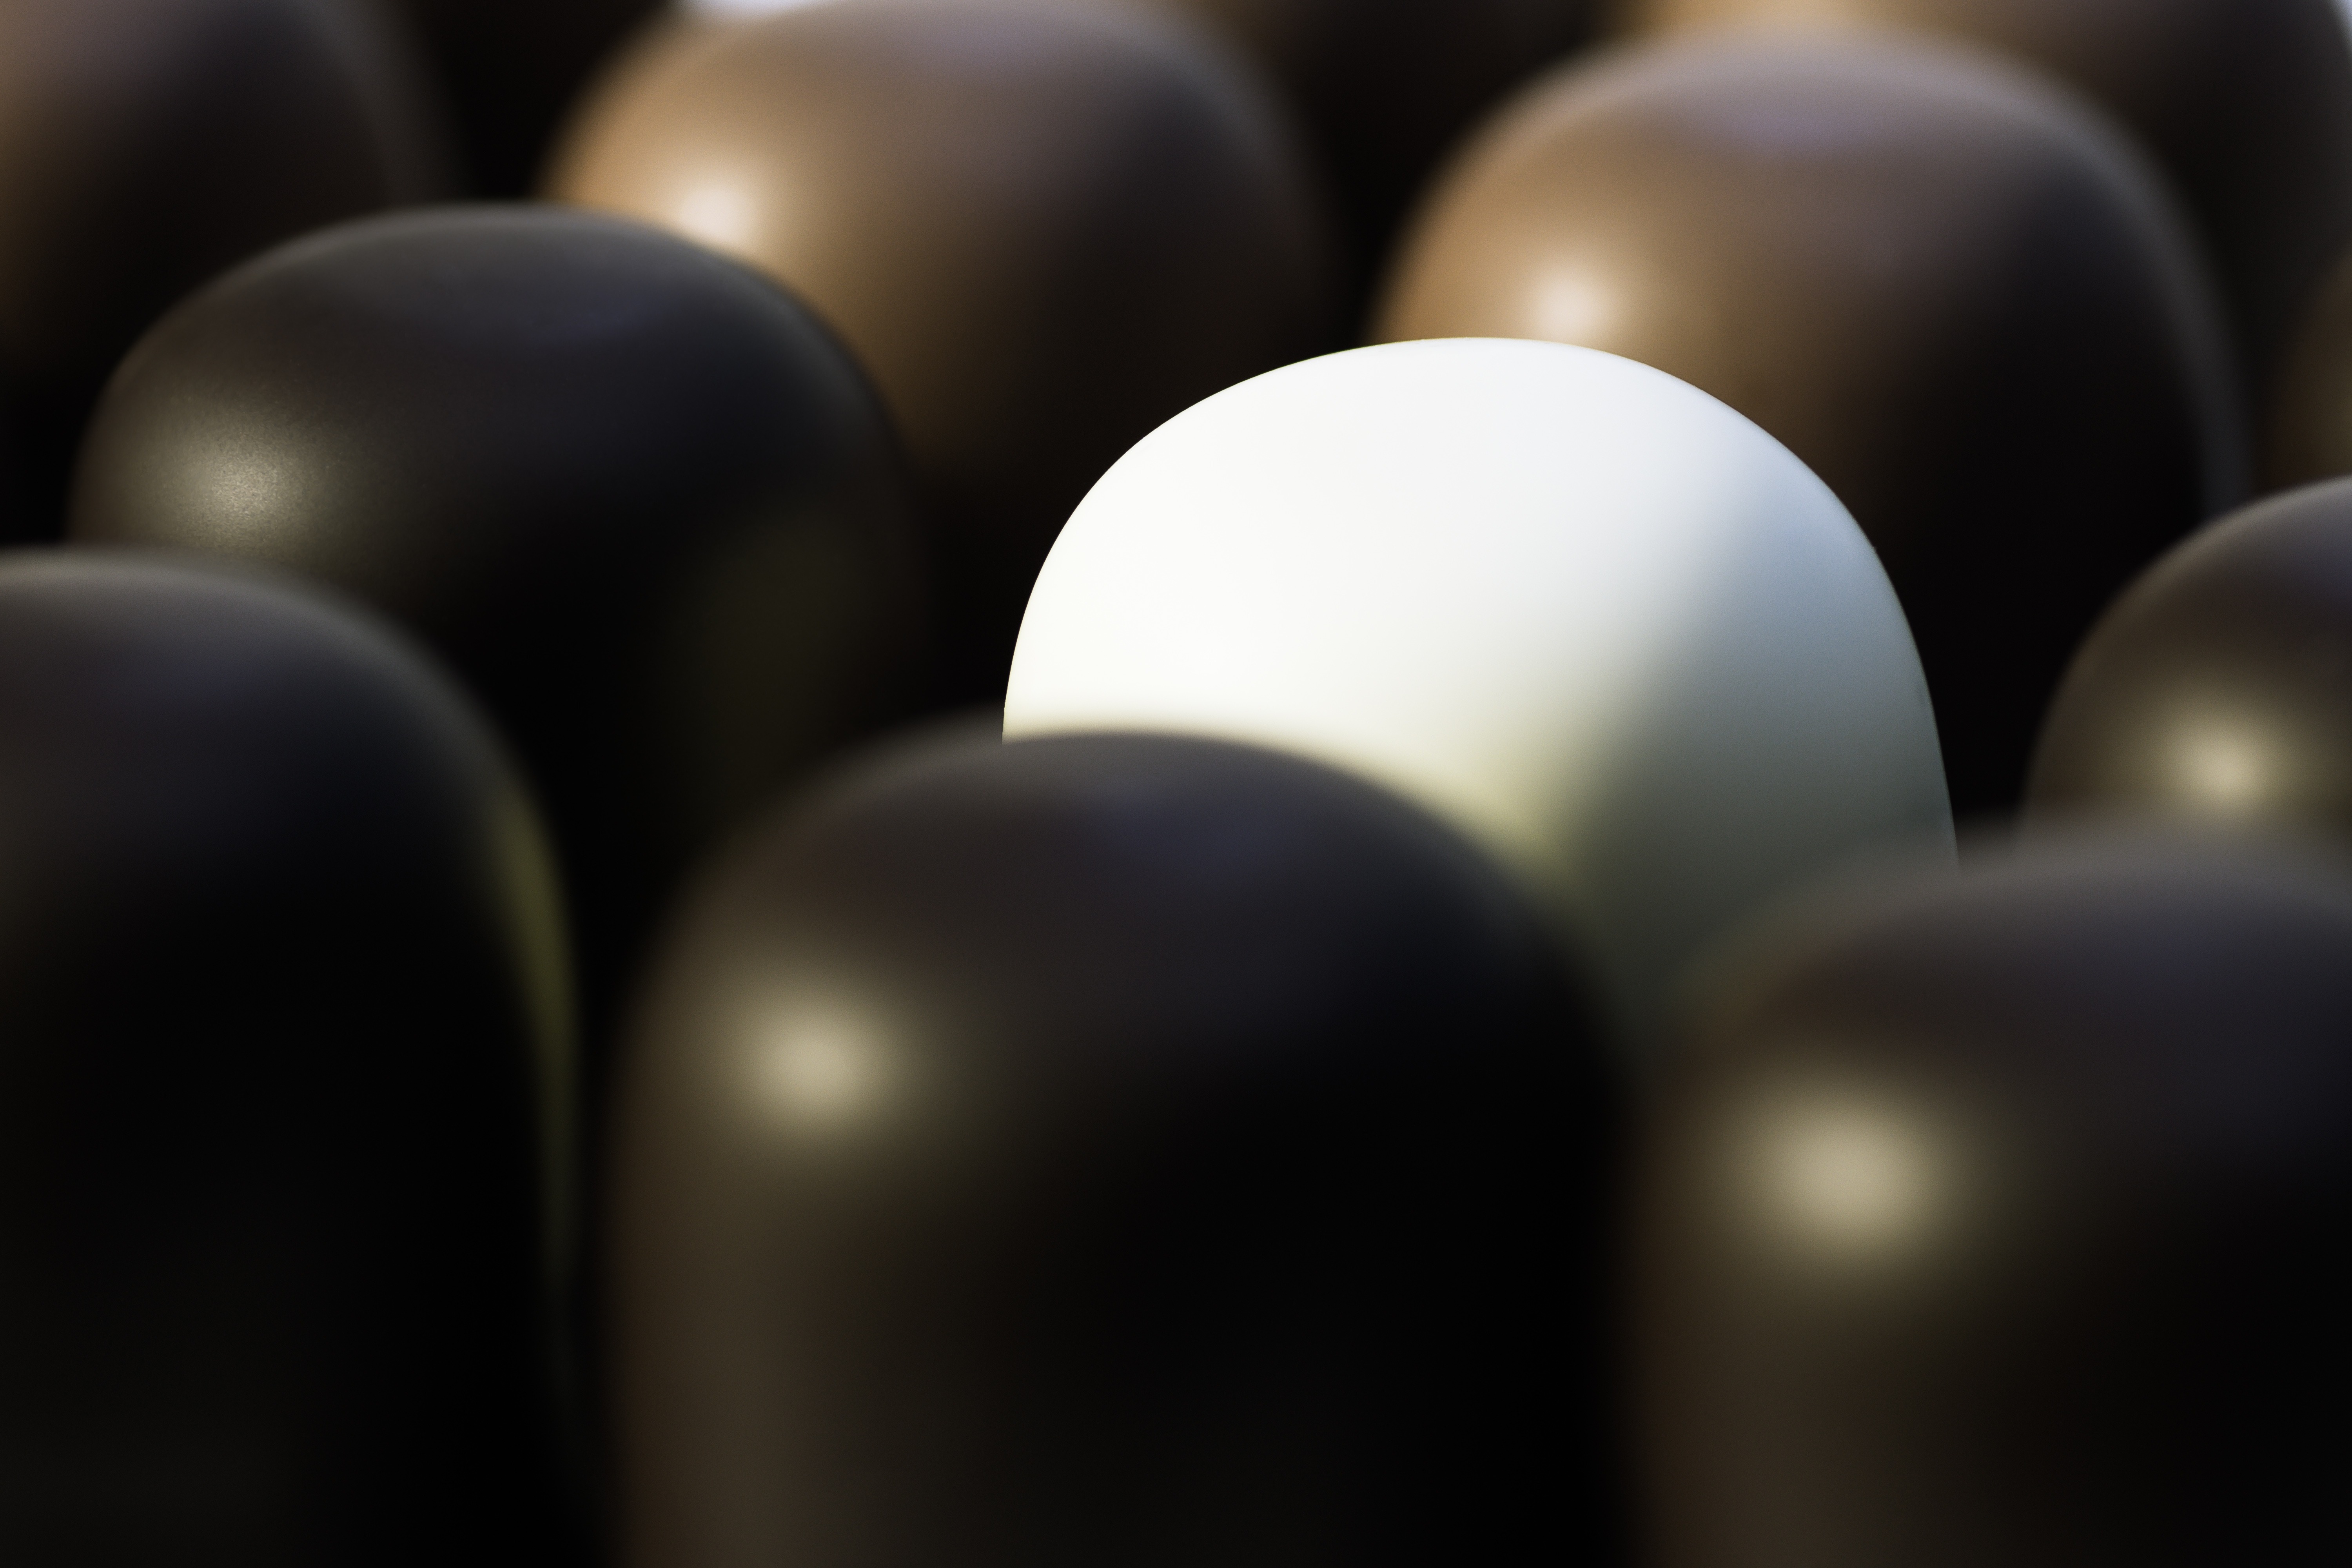
sweet, pool, food, black, dessert, waffle, delicious, material, close up, brand, ball, sphere, candy, games, shape, sweetness, treat, confectionery, macro photography, delicacy, nibble, glaze, stimulant, chocolate marshmallow, mohrenkopf, chocolate kiss, protein foam, chocolate glaze, krembo, foam cones, s more, chocolate icing, schokoschaumkuss, chocolate marshmallows, negerkuesse, sparkling kisses, kiss must, sweet kiss, bang head, schokoueberzug, pocket billiards, indoor games and sports